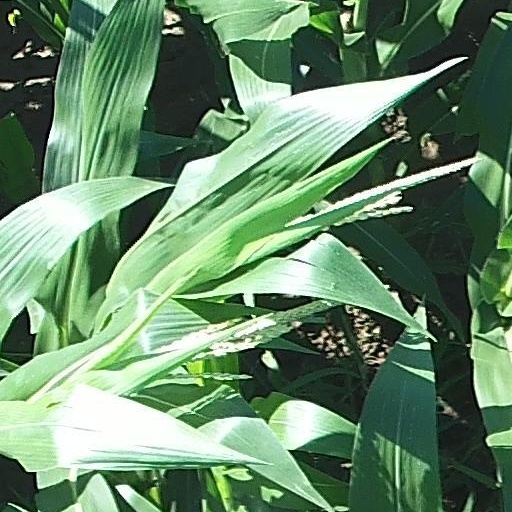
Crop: maize; corn